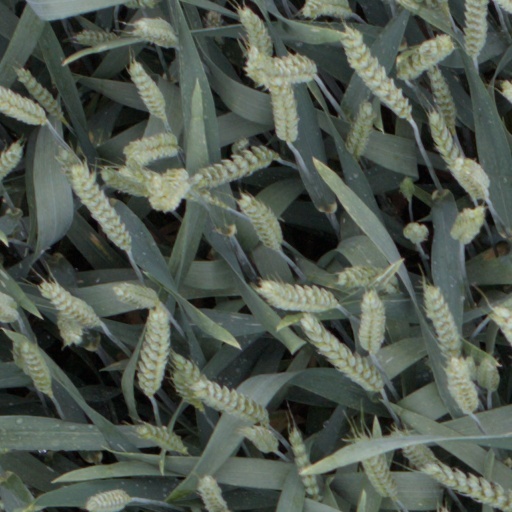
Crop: wheat